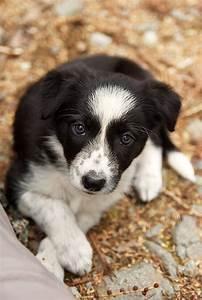
dog